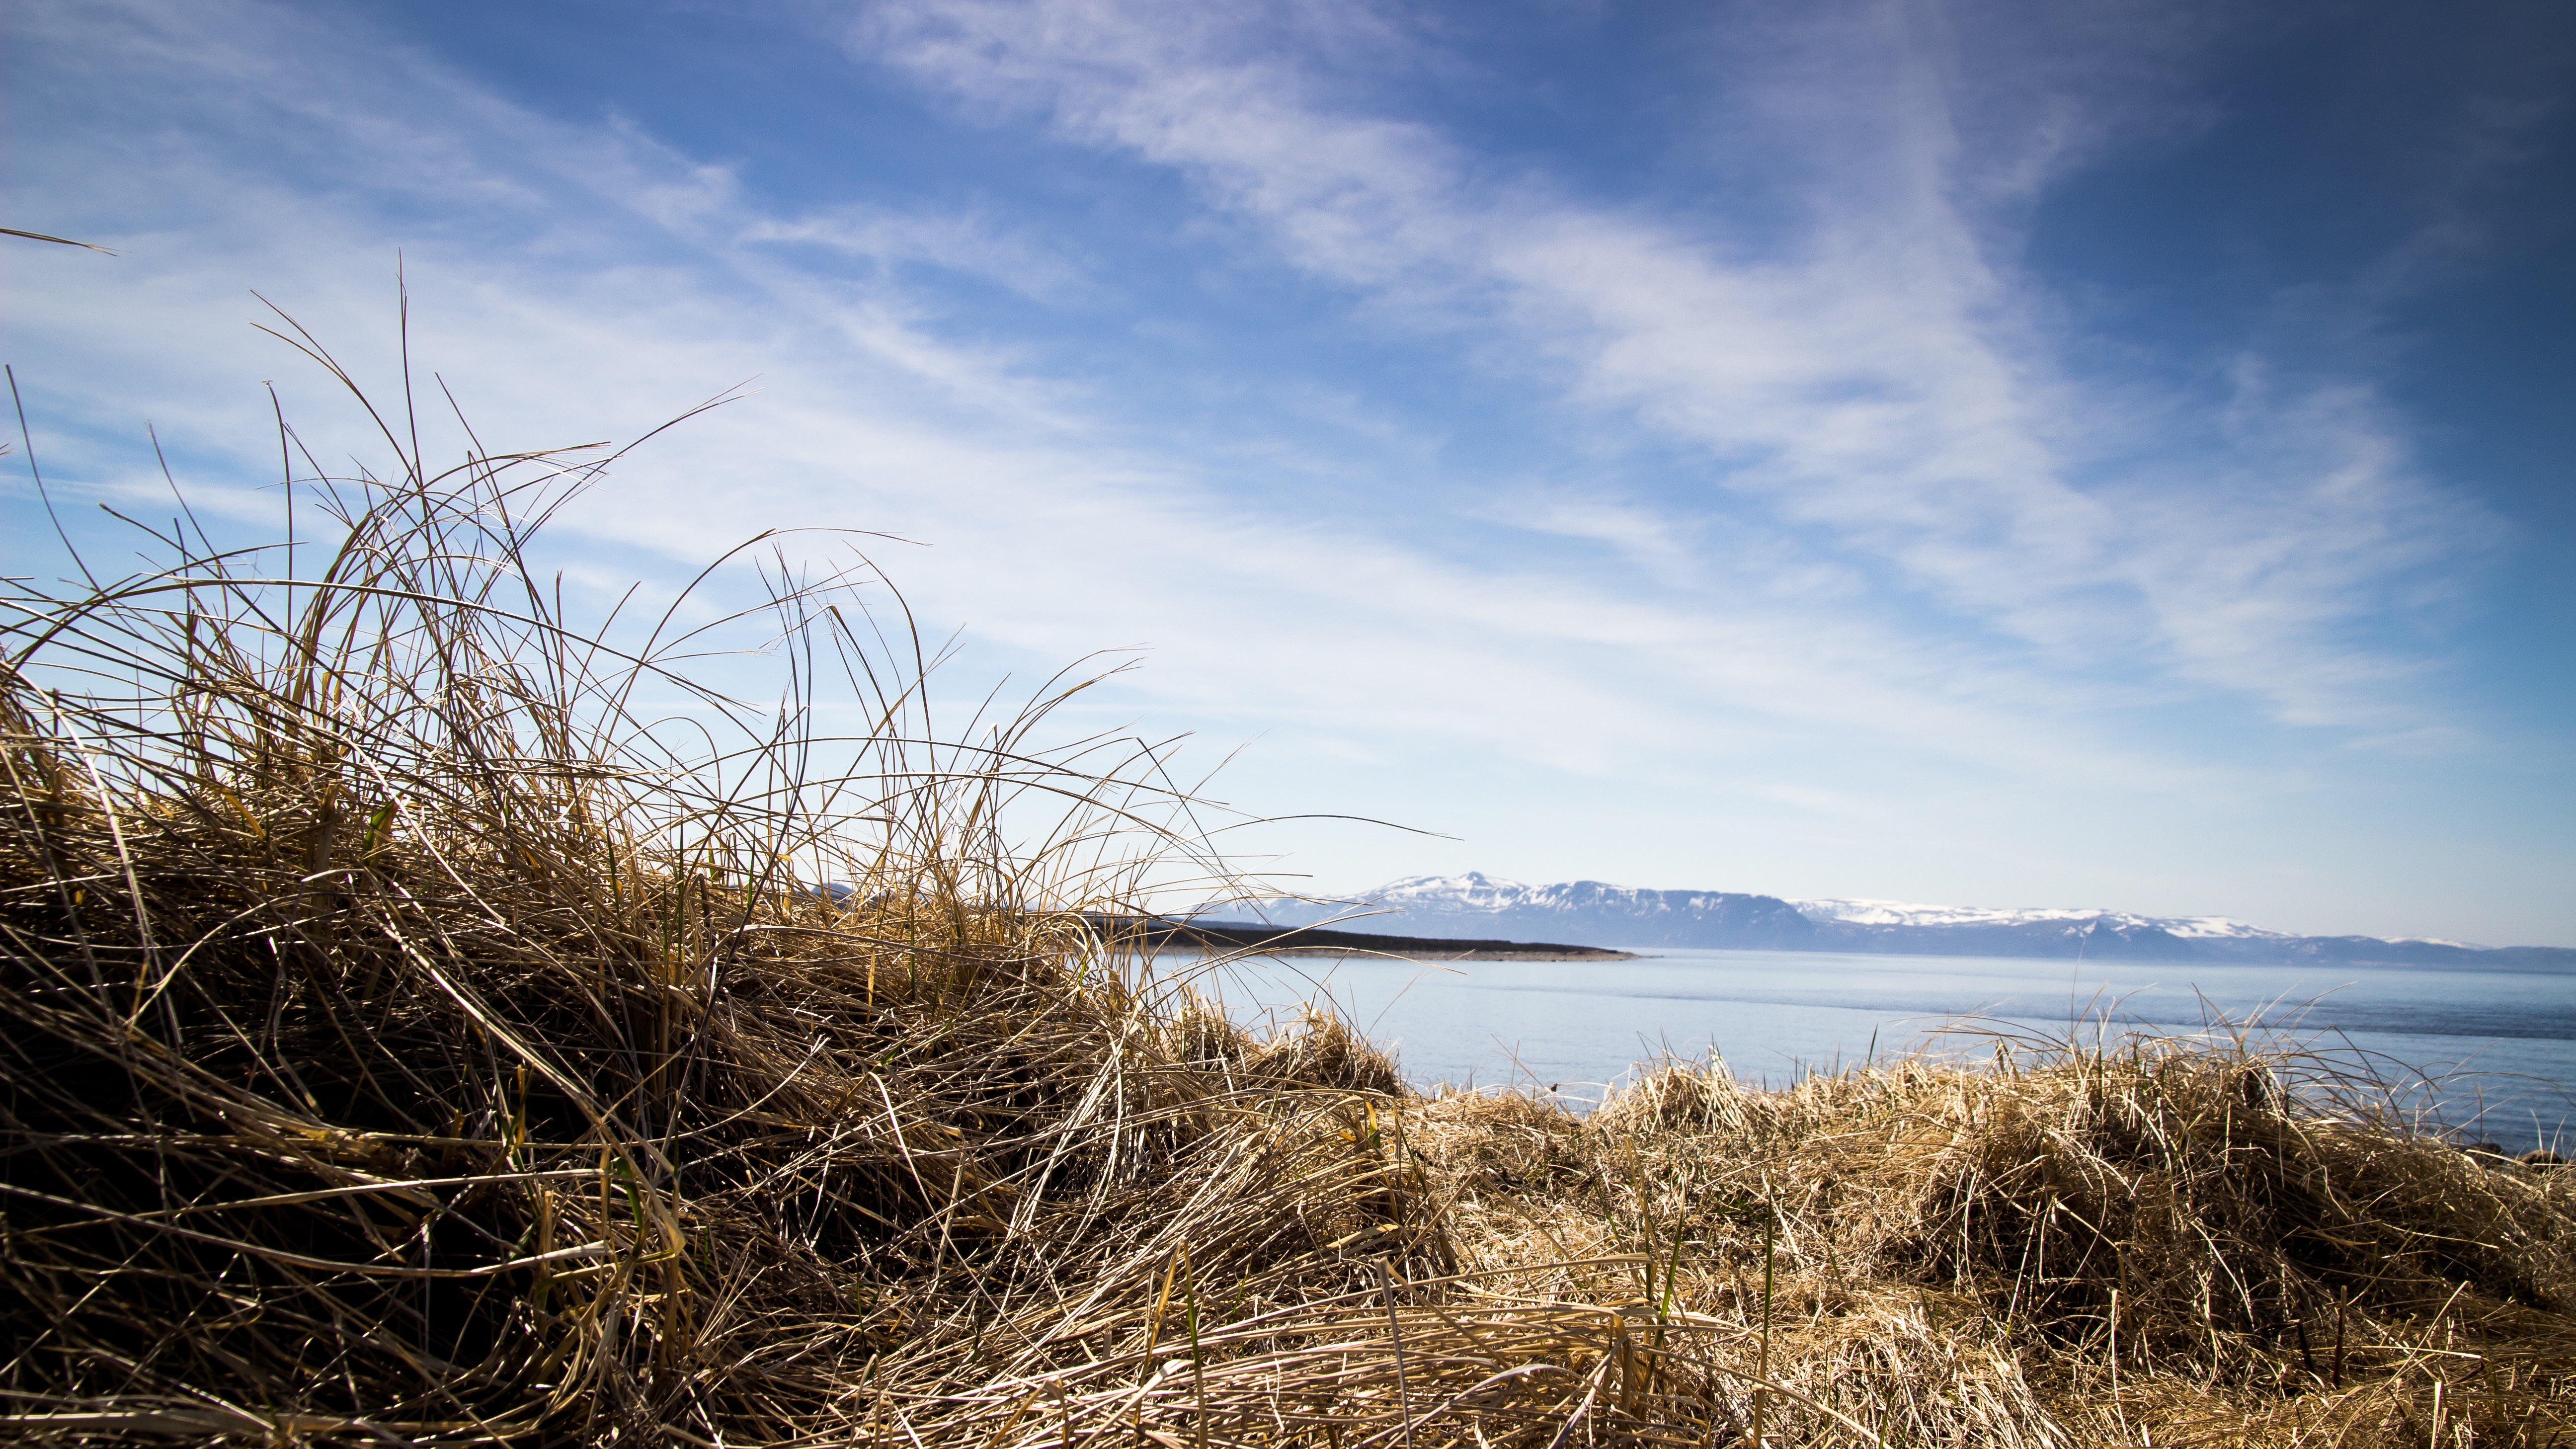
beach, landscape, sea, coast, tree, water, nature, grass, sand, ocean, horizon, marsh, cloud, sky, sunlight, morning, shore, lake, wind, reflection, body of water, wetland, habitat, rural area, natural environment, grass family